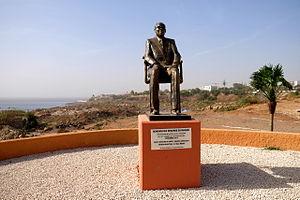
Statue senghor
Léopold Sédar Senghor, né le 9 octobre 1906 à Joal, au Sénégal, et mort le 20 décembre 2001 à Verson, en France, est un poète, écrivain, homme d'État français, puis sénégalais et premier président de la République du Sénégal. Il fut aussi le premier Africain à siéger à l'Académie française. Il a également été ministre en France avant l'indépendance de son pays.
Depuis le 30 novembre 2014, une statue de Léopold Sédar Senghor trône le long de la corniche en face de sa résidence à Dakar, capitale du Sénégal, pays dont il a été le président de 1960 à 1980. Cette statue érigée par le Bureau régional pour l’Afrique de l’Ouest de la Francophonie, vise à saluer sa mémoire et rendre hommage à sa contribution à la création et au développement de la Francophonie à l'occasion du XVᵉ sommet de celle-ci.